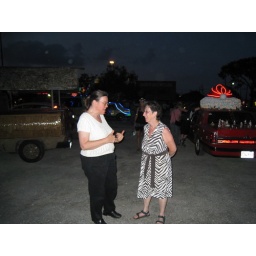
the lady in white got her head smashed in the van door